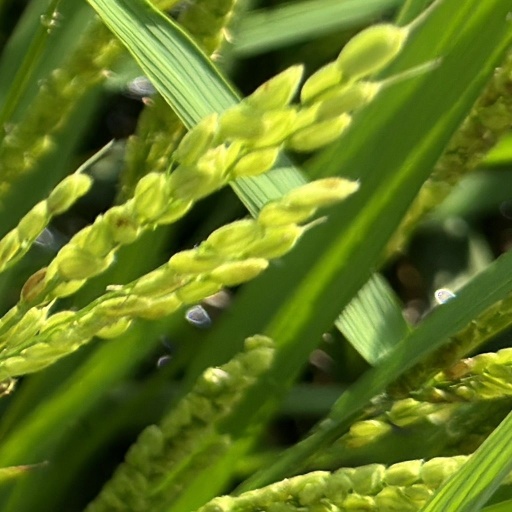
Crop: rice